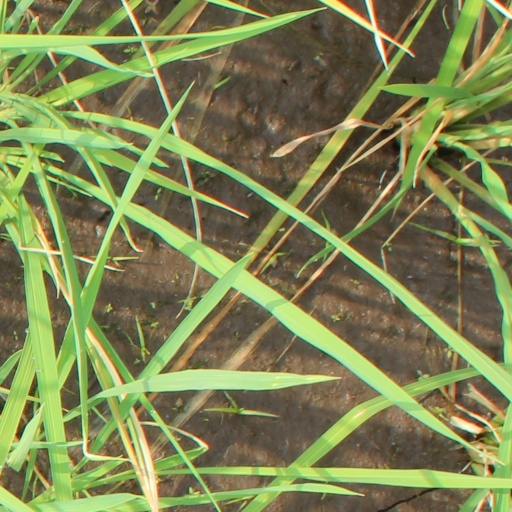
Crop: rice